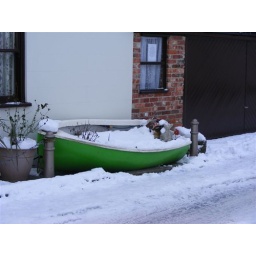
This Stone cat is seen in a boat in Castle Street, Portchester during the January Snow.